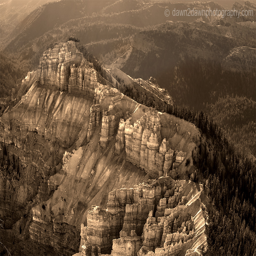
erosion and time have shaped protected site